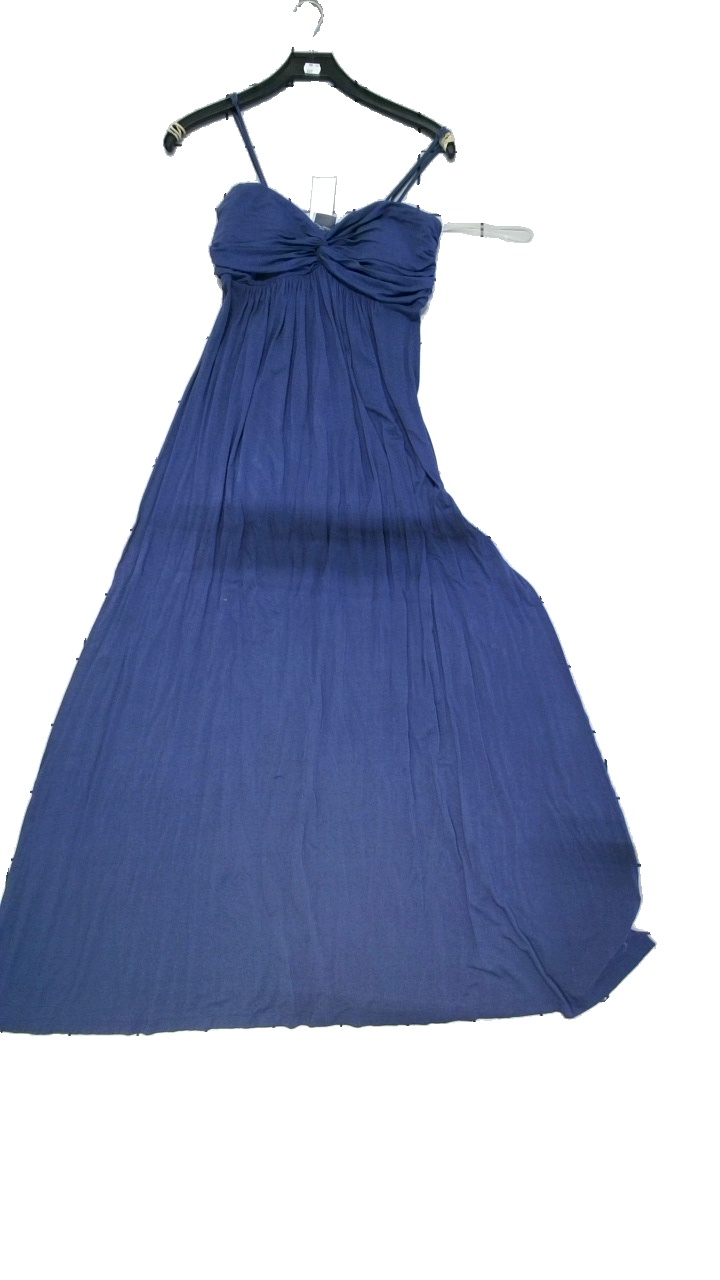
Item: Dress (Ladies)
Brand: Freshline
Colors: Blue
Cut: Regular, Loose, Long
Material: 95% rayon, 5% elastane
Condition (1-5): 5
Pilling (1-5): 3
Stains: Minor
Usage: Reuse
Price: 50-100